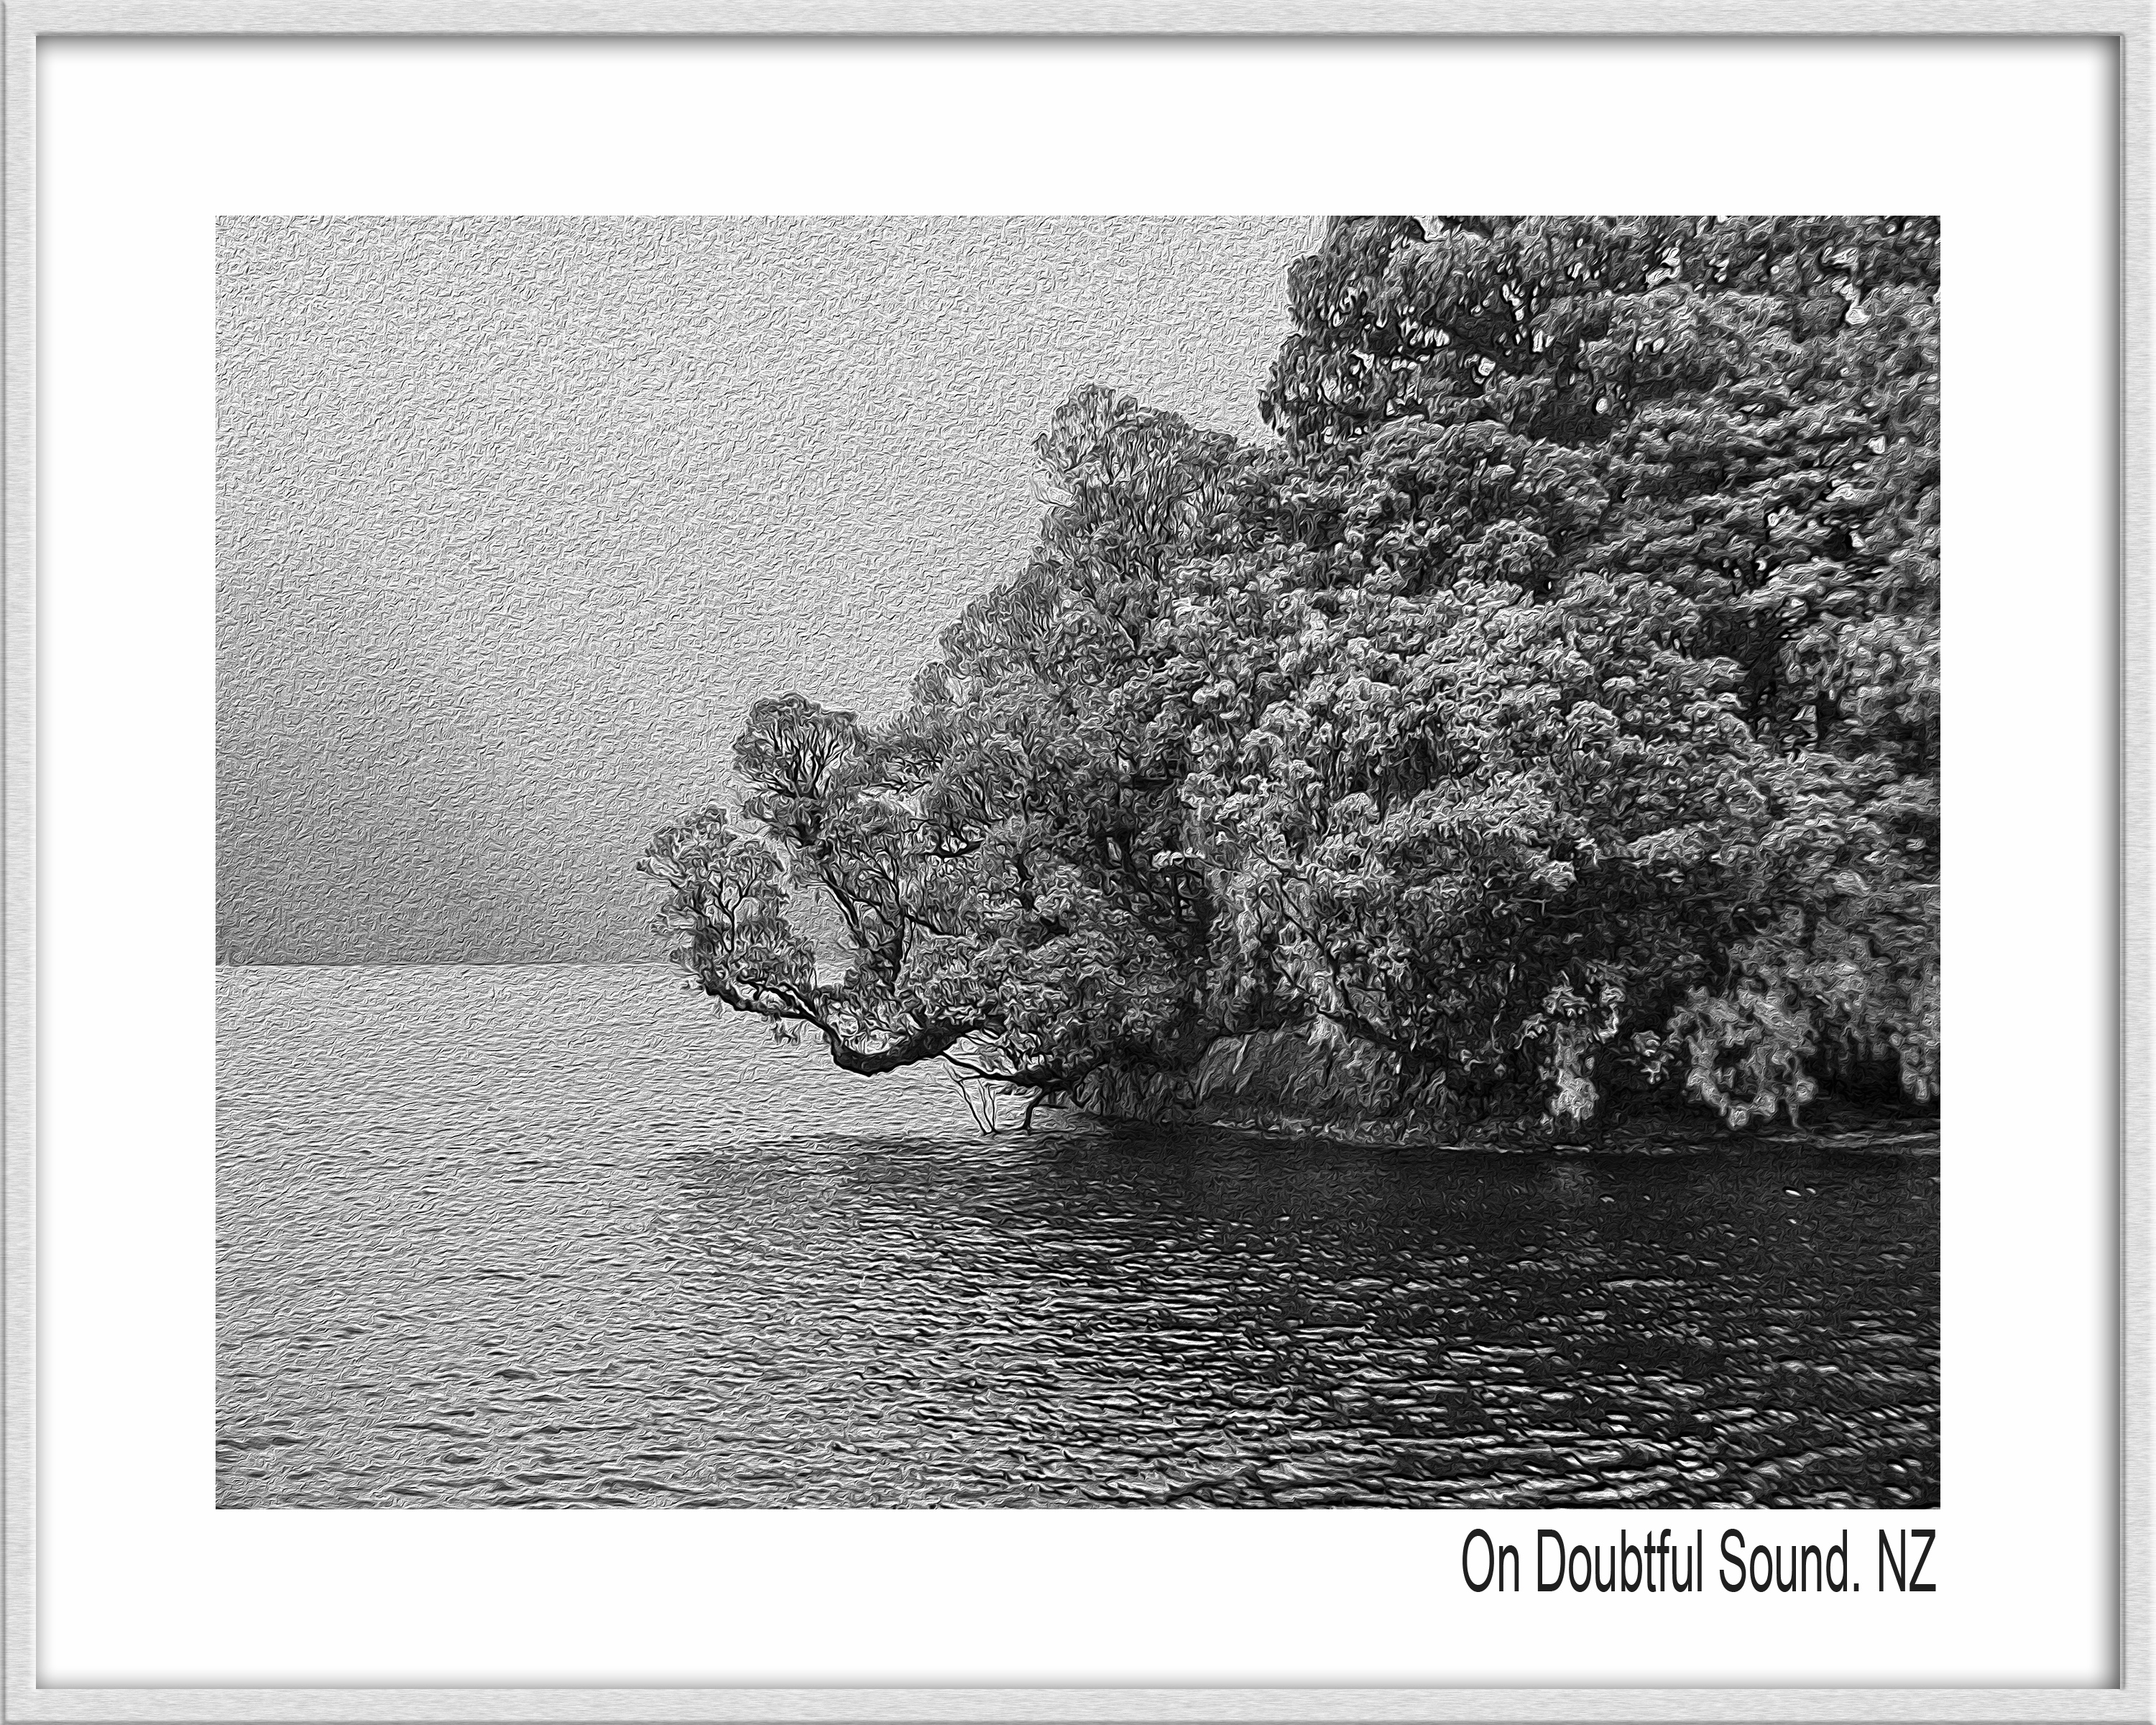
branch, black and white, flower, monochrome, text, photoshop, geotagged, picture frame, flickrelite, lumixfz30, bridgecamera, realjourneys, doubtfulsound, frames, modern art, monochrome photography